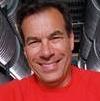
Age: 55